S. Edward Hall House

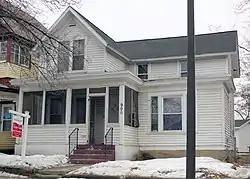

The S. Edward Hall House in Saint Paul, Minnesota, United States, was the home of S. Edward Hall (1878-1975), an African American businessman and founder of the Saint Paul chapter of the NAACP. It was listed on the National Register of Historic Places from 1991 to 2016.